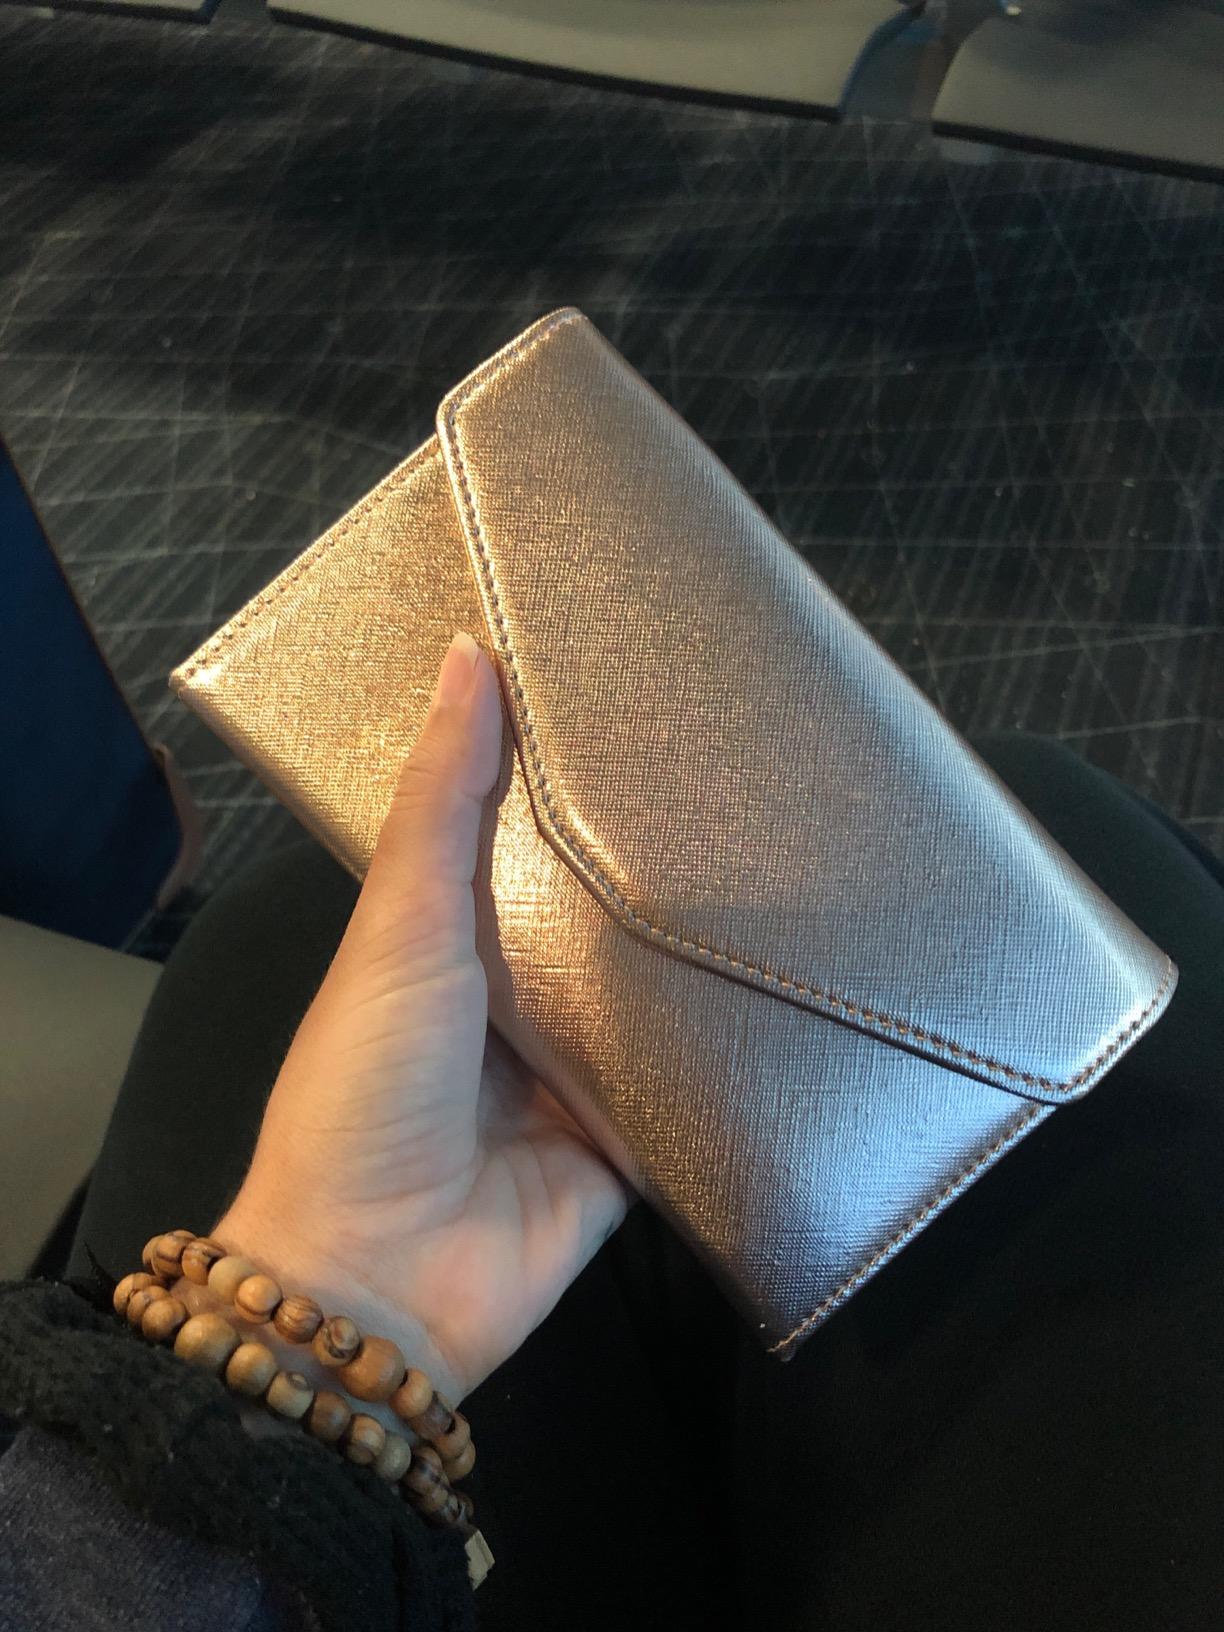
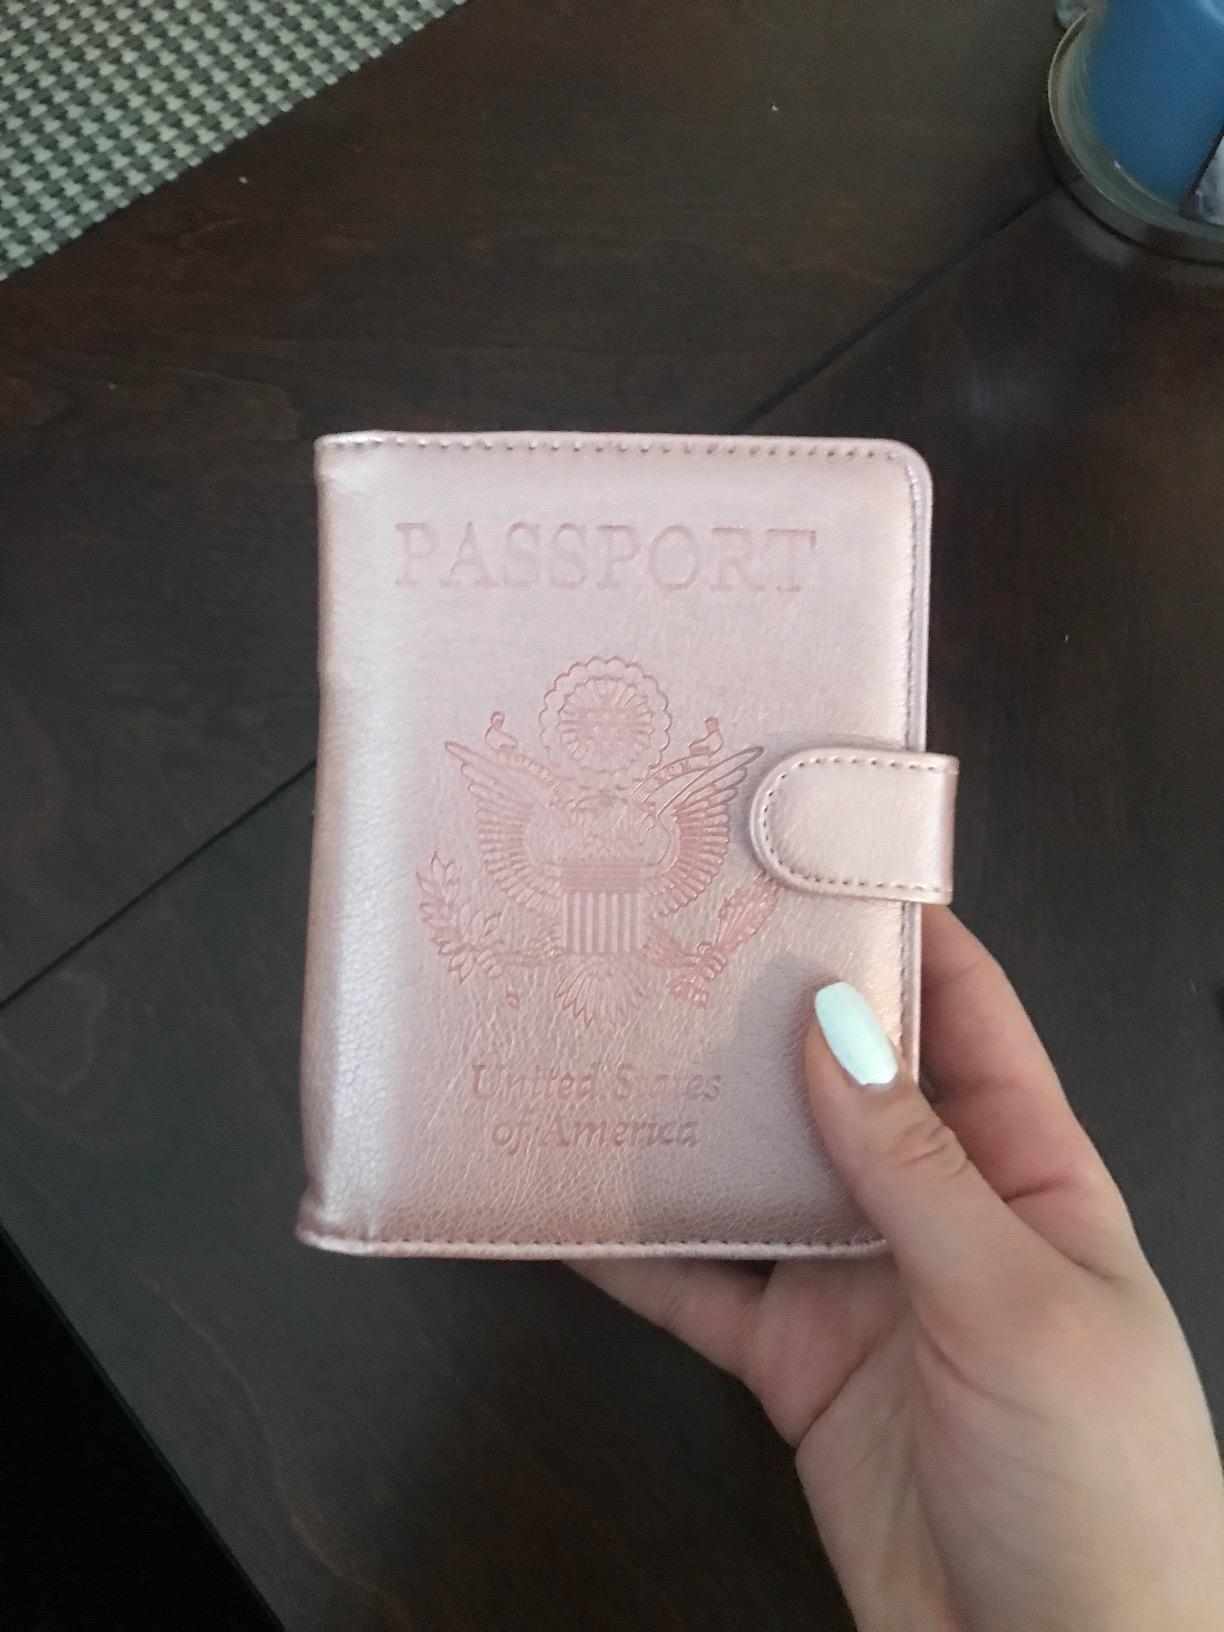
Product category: accessories_wallet
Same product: no